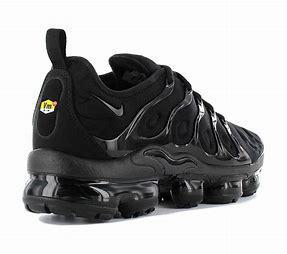
Brand: Nike
Model: Air Vapormax Plus